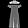
Label: Dress